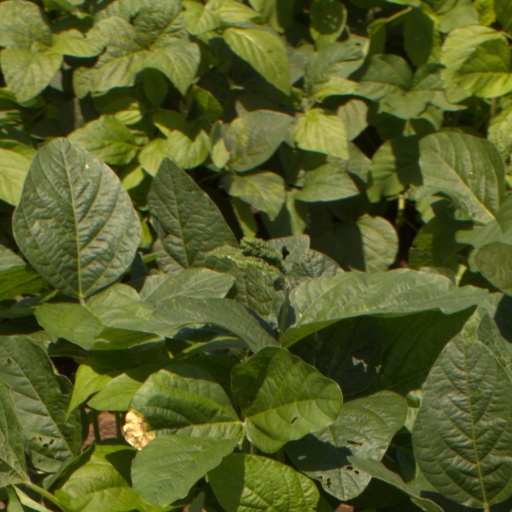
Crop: soybean